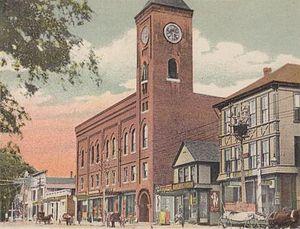
Norway est une ville du comté d'Oxford située dans l'État du Maine, dans le nord-est des États-Unis. Sa population est de 4 611 habitants lors du recensement de 2000.